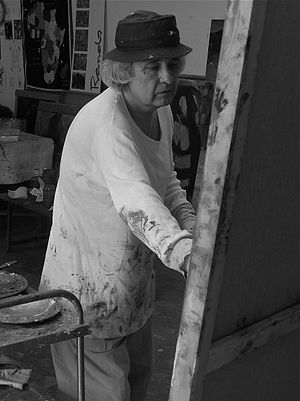
Jorge Rando
Jorge Rando er en spansk maler og skulptør, bundet til den neoekspressionistiske kunstbevægelse.